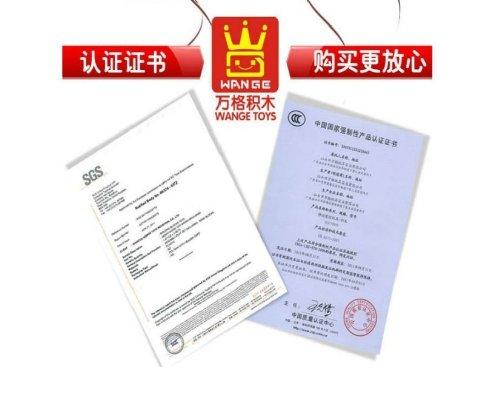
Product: Russian Spasskaya Tower of Moscow Kremlin Russia Building Blocks 1044 Pcs Huge Gift Box !! World's Great Architecture Series
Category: Toys & Games | Building Toys | Building Sets
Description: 1044 pieces set.
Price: $85.12
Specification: ProductDimensions:18x8x8inches|ItemWeight:4.1pounds|ShippingWeight:4.1pounds(Viewshippingratesandpolicies)|ASIN:B00H3ZHCCY|Itemmodelnumber:8017|Manufacturerrecommendedage:6yearsandup